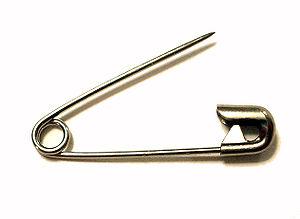
Une épingle de sûreté ou épingle à nourrice ou épingle de nourrice ou imperdable est un petit objet utilisé pour attacher ensemble des pièces de tissu d'une manière rapide et temporaire.
La mode punk est l'allure vestimentaire et l'apparence physique que se donnent au milieu des années 1970 certains groupes de musique anglais, en particulier les Sex Pistols.